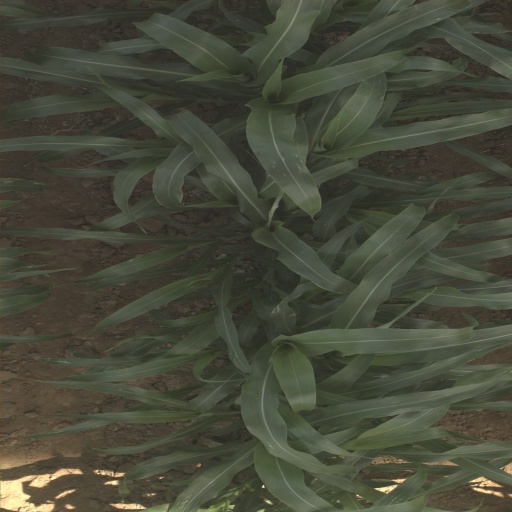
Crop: sorghum